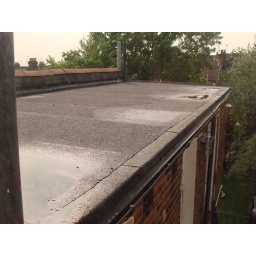
flat roof over kitchen and 2nd bedroom